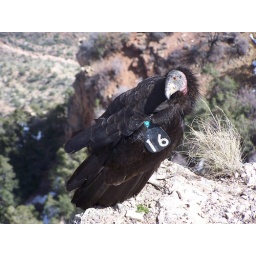
California condors, the rarest bird in North American, are occasionally spotted in Zion. (Gymnogyps californianus). NPS Photo/Rebecca Alfafara.